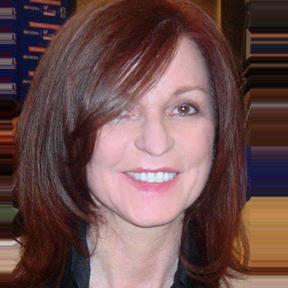
Age: 55